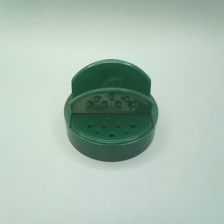
Color: green
Cap type: dual flip-top cap